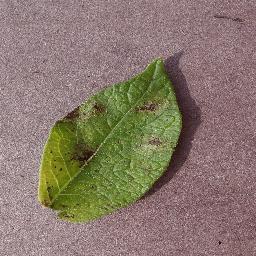
Label: Potato___Late_blight